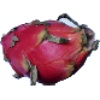
Label: red_pitahaya